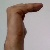
The image shows a hand gesture representing a space in Indian Sign Language.